Freeman School of Business

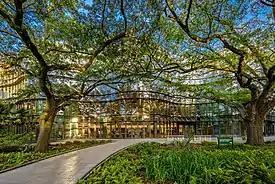
The Goldring/Woldenberg Business Complex has housed the Freeman School since 2018.

The A. B. Freeman School of Business is the business school of Tulane University, located in New Orleans, in the U.S. state of Louisiana. The school offers undergraduate programs, a full-time MBA program and other master's programs, a doctoral program, and executive education. It was a charter member of the Association to Advance Collegiate Schools of Business in 1916. The school was named in honor of A. B. Freeman, a former chairman of the Louisiana Coca-Cola Bottling Co. and a prominent New Orleans philanthropist. The school is known in the finance community as the publisher of Burkenroad Reports.